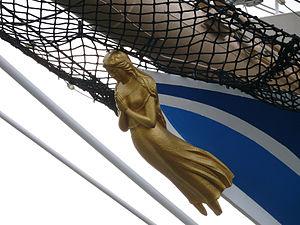
Le Nippon Maru II a été construit en 1984 sur le chantier naval Sumitomo Heavy Industries, Ltd. au Japon.